Tummidihetti Barrage

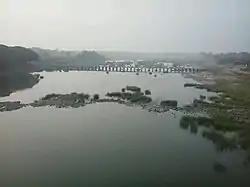
Wardha River in Pulgaon

Tummidihetti Barrage is a proposed barrage across Pranhita River, a tributary of Godavari River at Tummidihetti village, Koutala mandal, Adilabad district of Telangana State. The project will provide irrigation facilities for an ayacut of 2,00,000 acres in drought prone areas in East Adilabad District of Telangana State. .